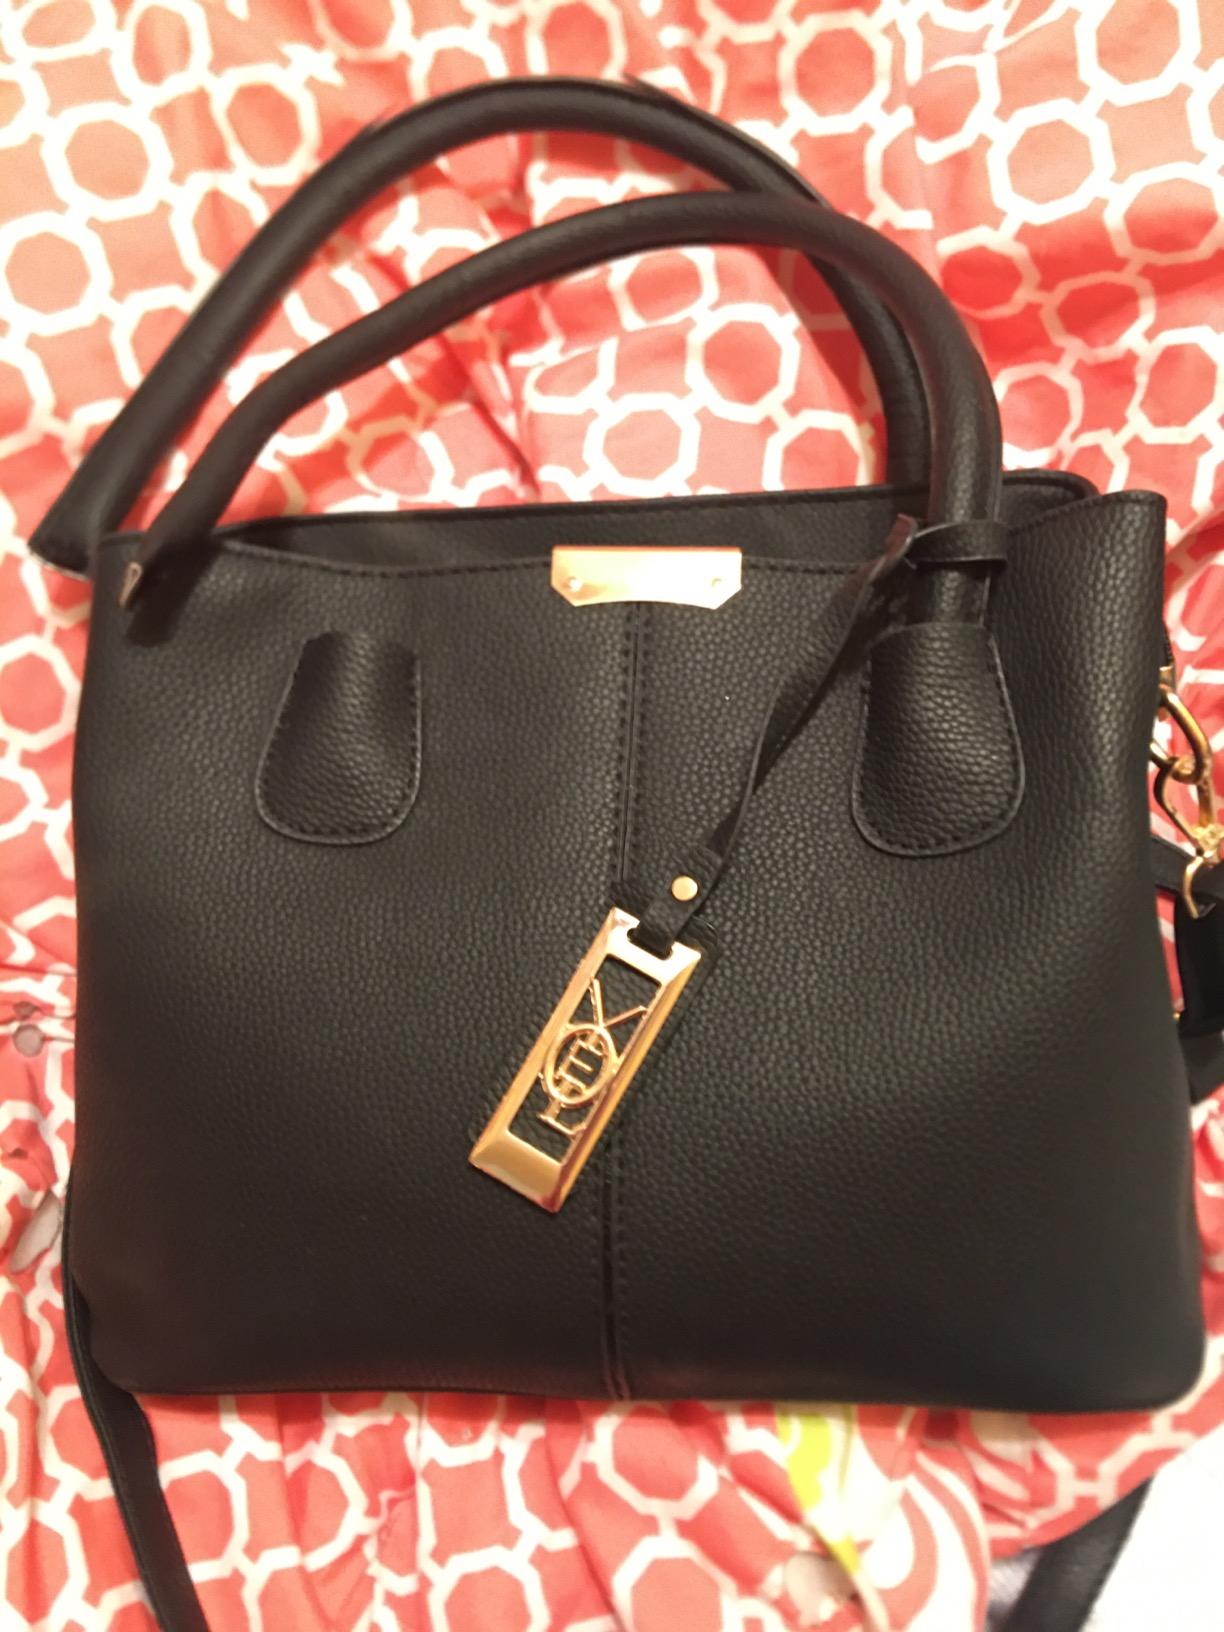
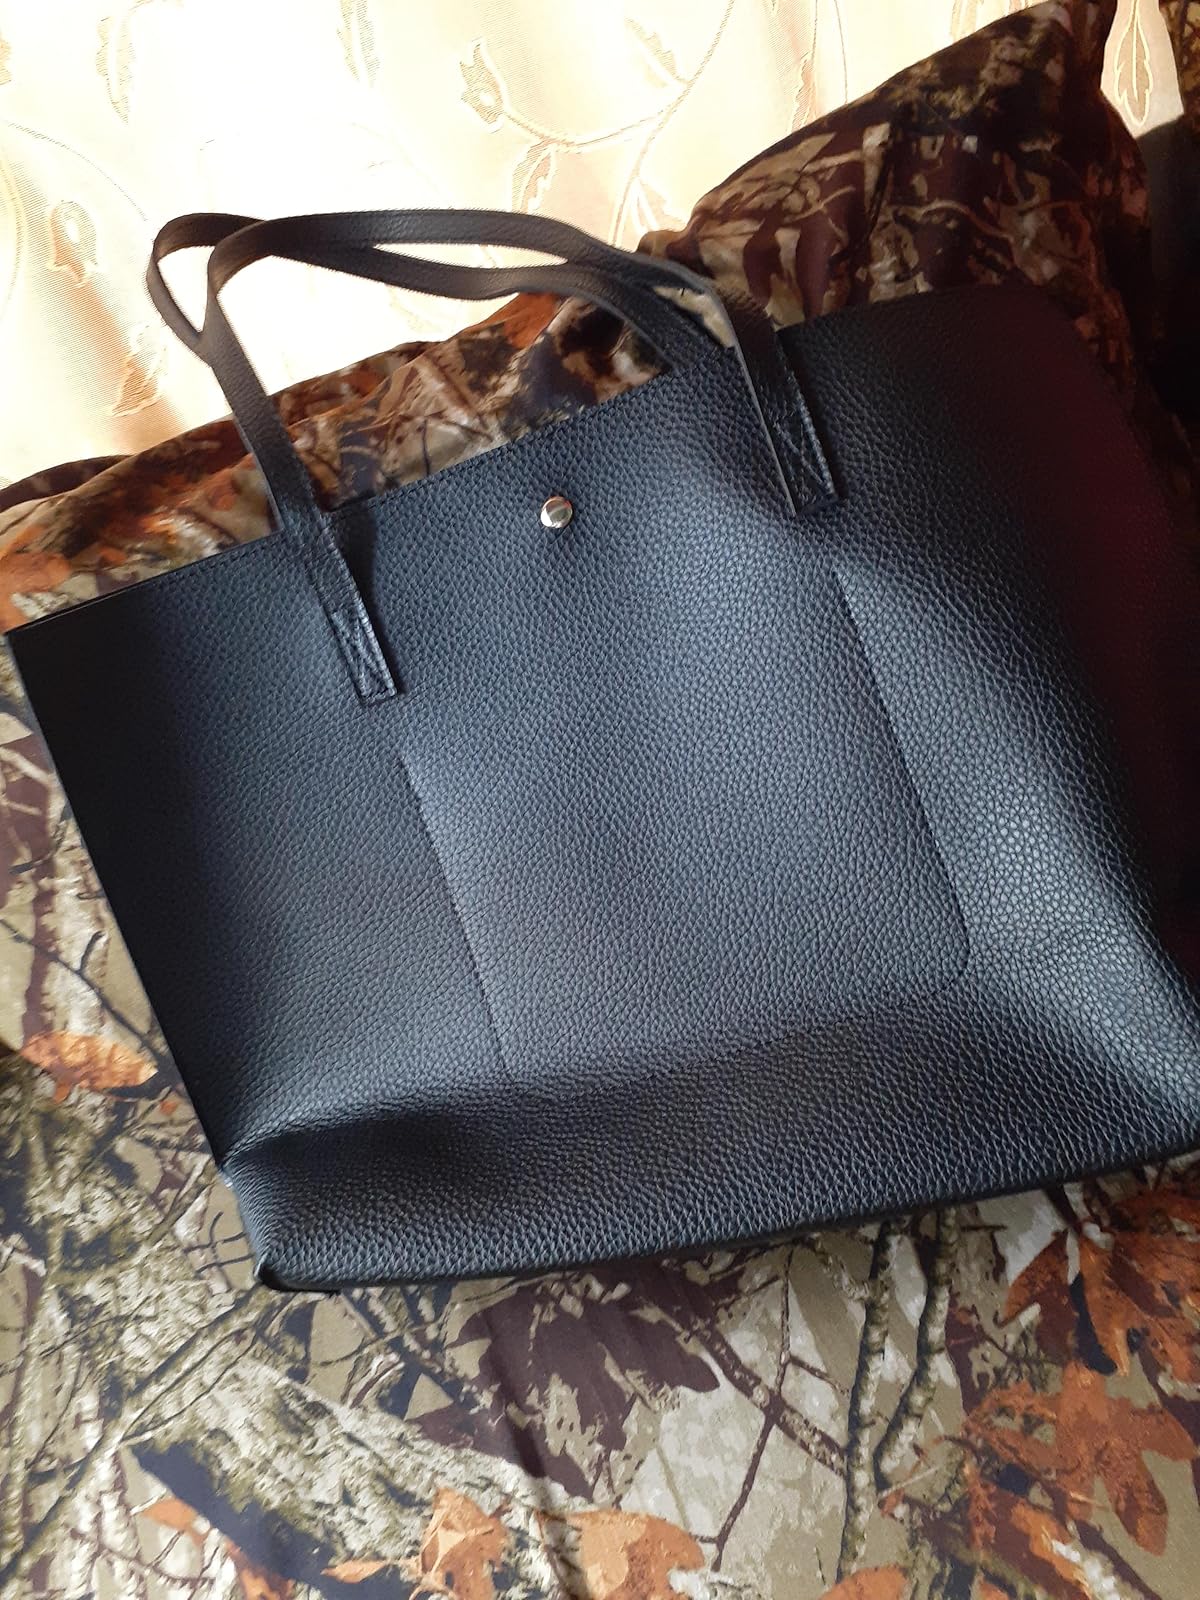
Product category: accessories_handbag
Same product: no